2022–23 DFB-Pokal

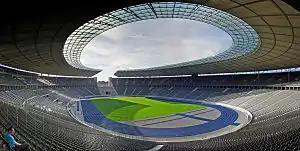
The Olympiastadion in Berlin hosted the final.

All draws were held at the German Football Museum in Dortmund, on a Sunday evening after each round (unless noted otherwise). The draws were televised on ARD's "Sportschau", broadcast on Das Erste.